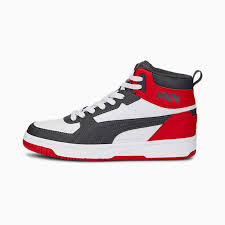
Label: Sneaker